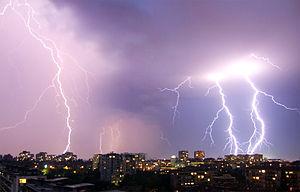
Main mise, 3ᵉ partie est le dernier épisode du triple épisode regroupant le double épisode final de la saison 1 et le premier épisode de la saison 2 de Stargate Universe : L'assaut, 1ᵉʳ et 2ᵉ partie, suivi de Main mise, soit les dix-neuvième et vingtième épisodes de la première saison et le premier épisode de la saison 2 de la série télévisée Stargate Universe.